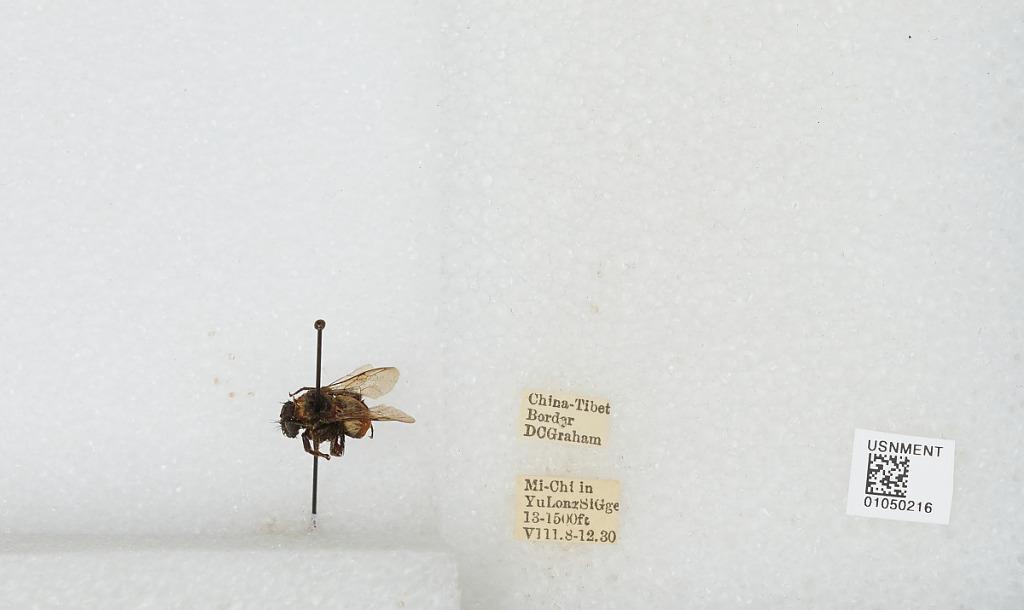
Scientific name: Bombus sp.
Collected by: D. Graham
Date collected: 1930-8-8
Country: China
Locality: Mi-Chi in Yu Long Si Gge, China-Tibet border